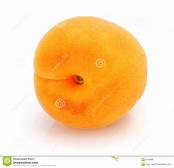
Label: others